Byzantine music

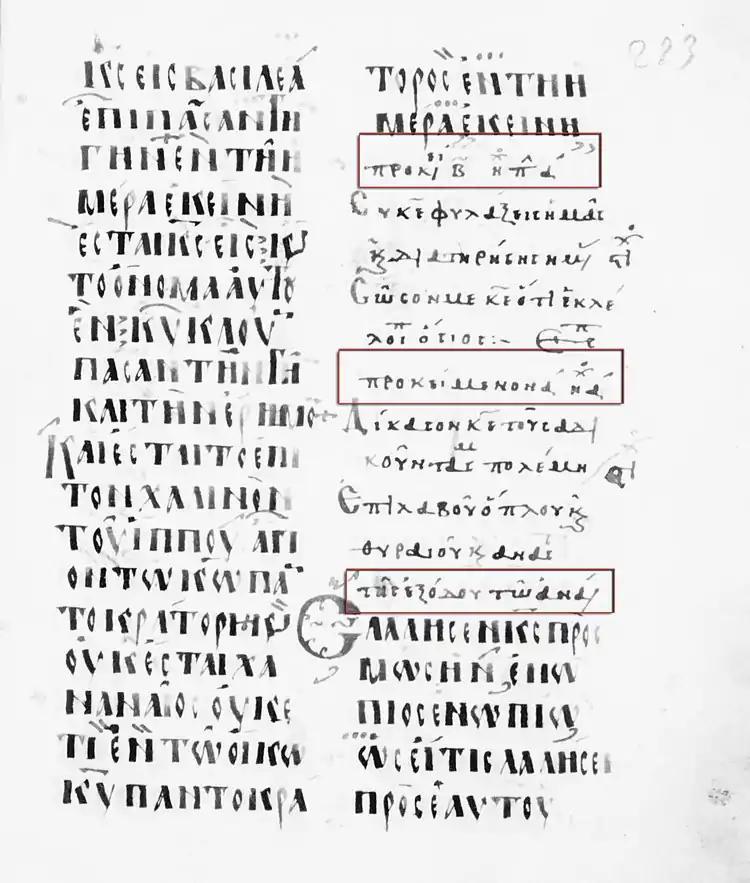
First of three prophetic lessons ἐλάλησεν κύριος πρὸς Μωυσῆν ἐνώπιος ἐνωπίῳ with ekphonetic notation in red ink (ἑσπ "evening" with the "lesson from Exodus": Ex. 33:11–23) on Good Friday Vespers preceded by a first prokeimenon Δίκασον, κύριε, τοὺς ἀδικοῦντάς με (Ps 34:1) in echos protos written in a 10th-century Prophetologion (ET-MSsc Ms. Gr. 8, f.223r). The preceding second prokeimenon Σοῦ, κύριε, φύλαξον with the double vers (stichos Ps. 11:2) Σῶσον με, κύριε in echos plagios protos concluded the Orthros. This prophetologion became very famous for its list of ekphonetic neumes on folio 303.

The old custom can be studied on the basis of the 9th-century tropologion ΜΓ 56+5 from Sinai which was still organised according to the old tropologion beginning with the Christmas and Epiphany cycle (not with 1 September) and without any separation of the movable cycle. The new Studite or post-Studite custom established by the reformers was that each ode consists of an initial troparion, the heirmos, followed by three, four or more troparia from the menaion, which are the exact metrical reproductions of the heirmos (aposticha), thereby allowing the same music to fit all troparia equally well. The combination of Constantinopolitan and Palestine customs must be also understood on the base of the political history.